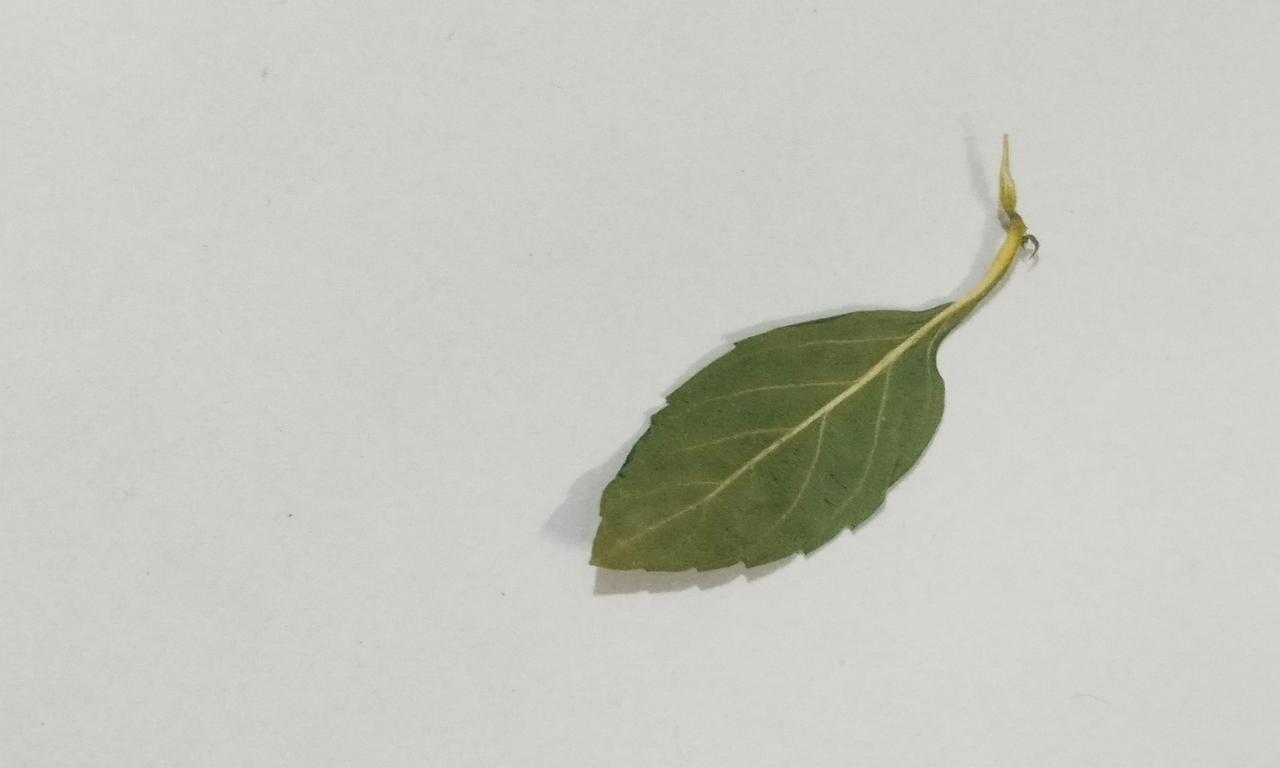
Label: Dried